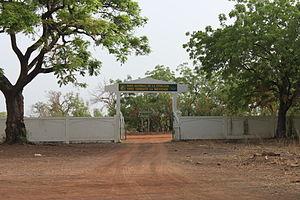
Porte d'entrée du parc National de la Pendjari, au nord-ouest du Bénin.
Le parc national de la Pendjari est une aire protégée du Bénin, située à l'extrême nord-ouest du pays, dans le département de l’Atacora, sur les communes de Tanguiéta, Matéri et Kérou, à la frontière du Burkina Faso. Il fait partie de la réserve de biosphère de la Pendjari, créée en 1986, qui englobe, outre le parc, des zones de chasse et une zone tampon. Elle figure parmi la liste des aires protégées du Bénin